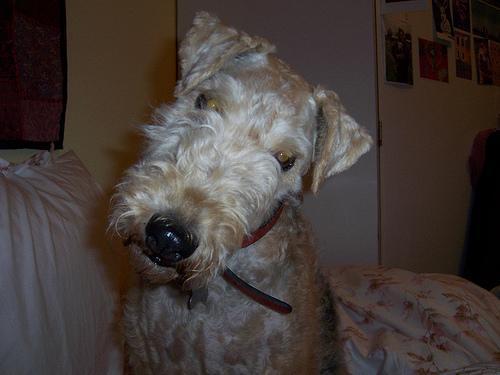
Lakeland_terrier